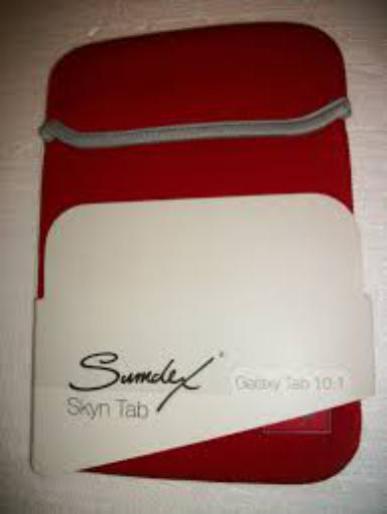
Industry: Clothes